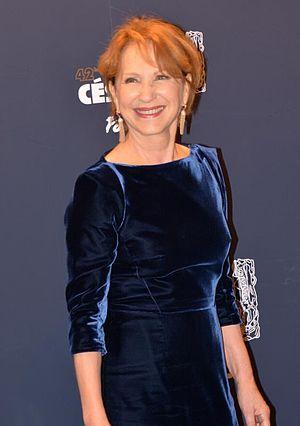
Nathalie Baye à la cérémonie des César